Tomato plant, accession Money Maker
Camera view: vertical (180 deg); turntable rotation: 270 degrees
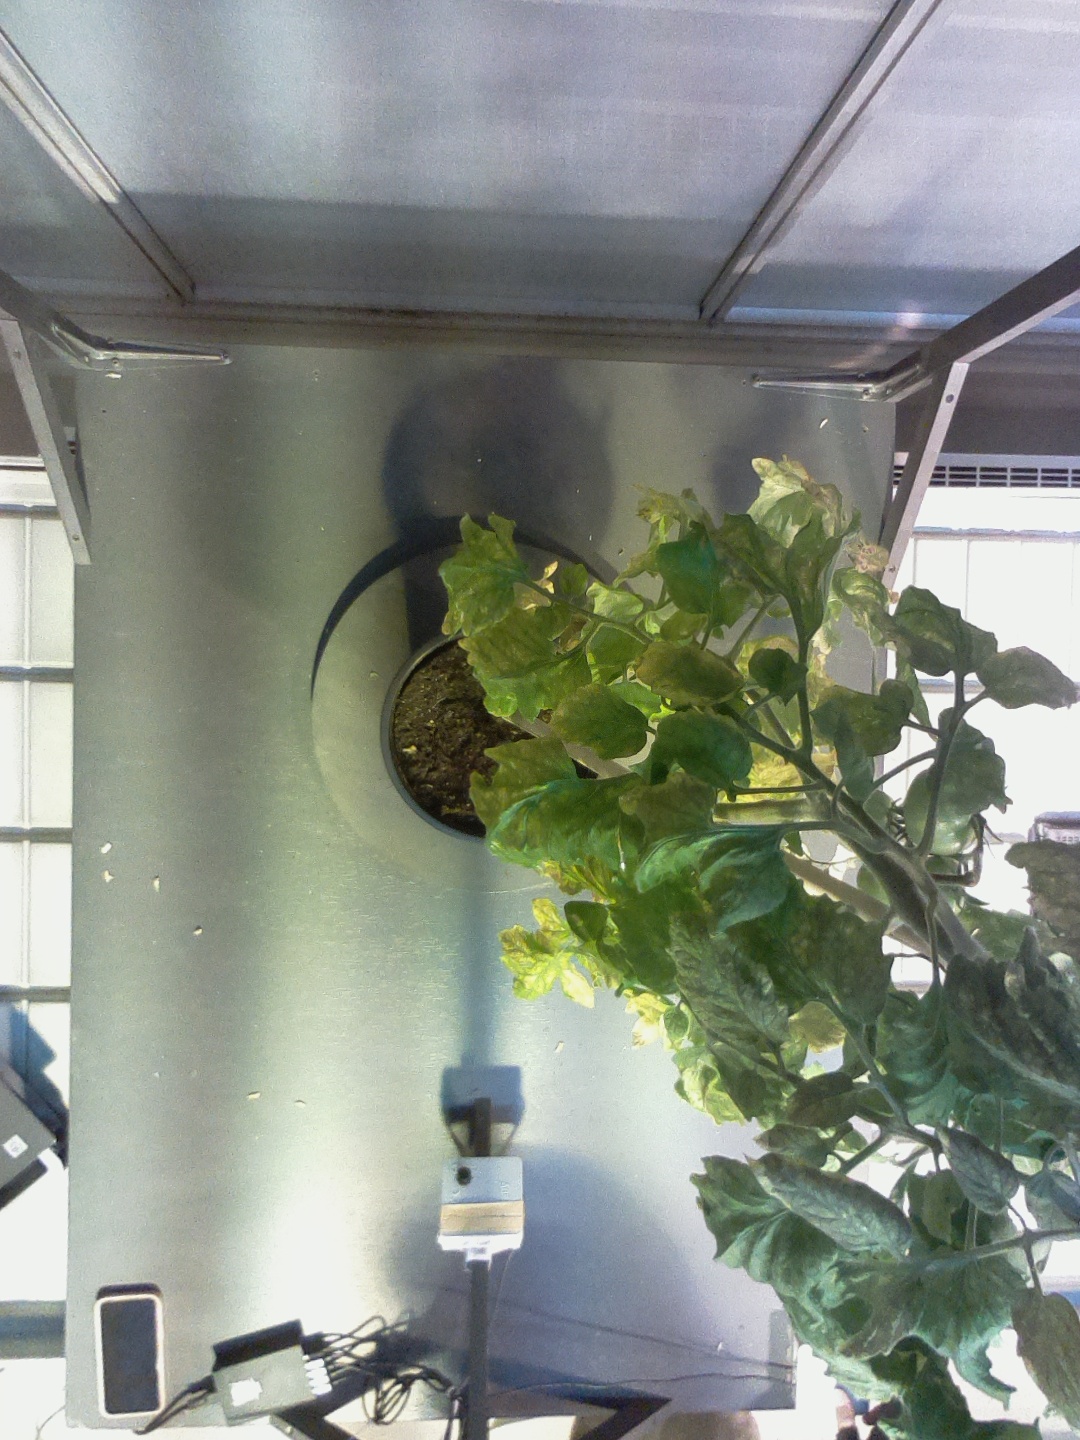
BBCH growth stage 78: 80% -90% of final fruit size